Potez 540

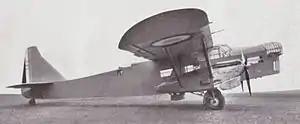
Aircraft Potez 54 fitted with 2 Hispano-Suiza 650 HP engines

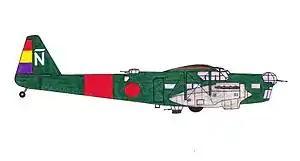
Serial 'Ñ' Potez 542 of the Spanish Republican Air Force. Its crash would inspire French writer André Malraux to make a movie named "".

The Potez 540 was a French multi-role aircraft of the 1930s. Designed and built by Potez, it served with the French Air Force as a reconnaissance bomber, also serving with the Spanish Republican Air Force during the Spanish Civil War. Although obsolete as a bomber, it remained in service in support roles and in France's overseas colonies at the start of World War II.